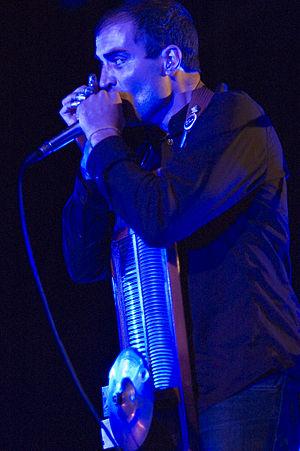
Plogonnec 2011
Red Cardell est un groupe de rock indépendant français, originaire de Quimper, en Bretagne. Il est formé en 1992 par Jean-Pierre Riou, Jean-Michel Moal et Ian Proërer. Après le départ de ce dernier en 2001, Manu Masko devient le batteur du groupe jusqu'en 2015.
La discographie de Red Cardell est composée de dix-huit albums et deux singles : neuf albums originaux et trois albums concept, un album compilation et cinq albums en public. Ces albums totalisent près de 200 000 ventes au 1ᵉʳ décembre 2012.